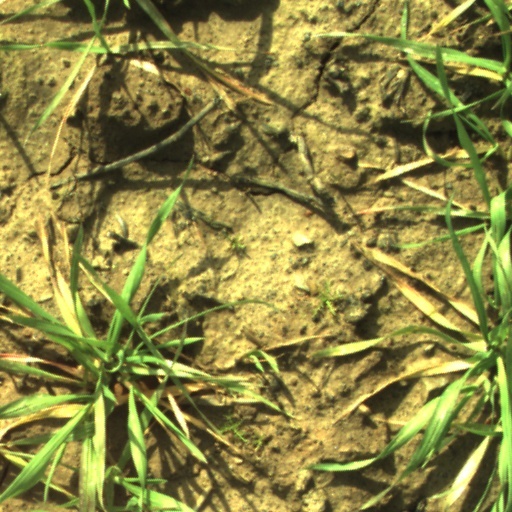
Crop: wheat